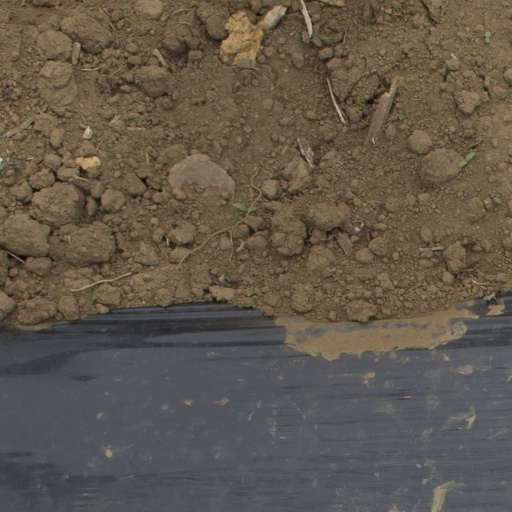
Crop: Jerusalem artichoke